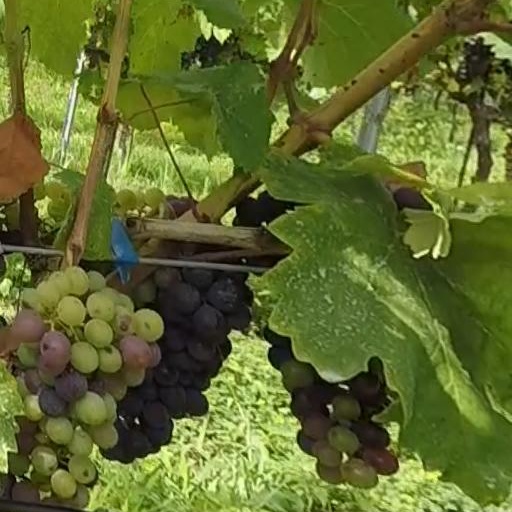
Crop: grape